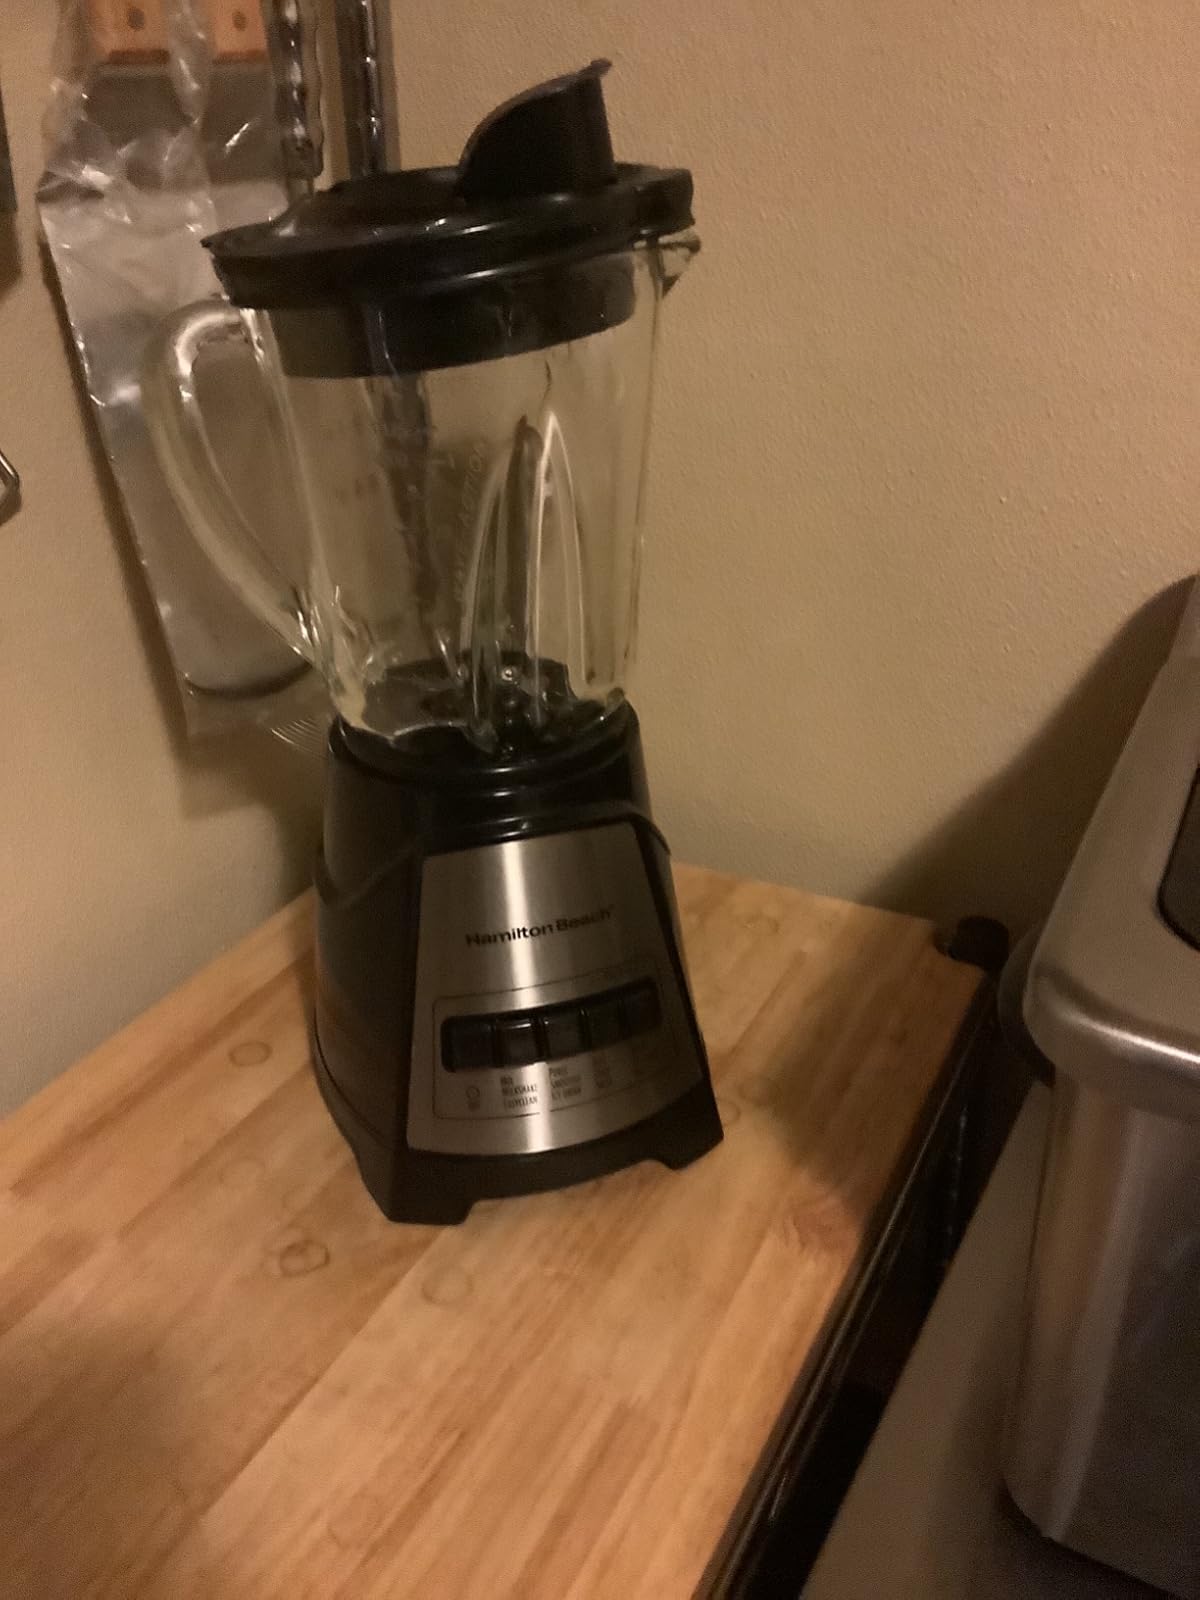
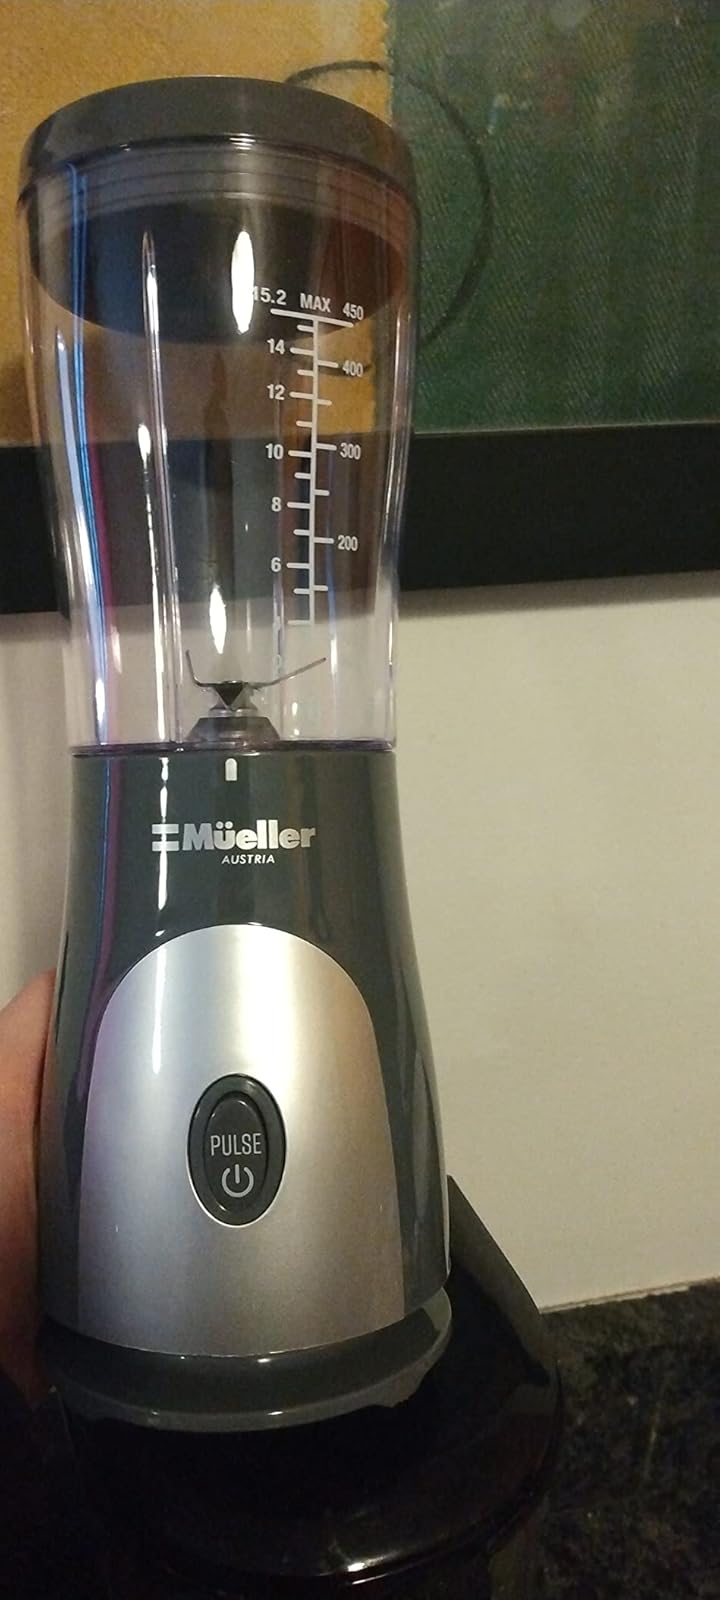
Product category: items_blender
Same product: no